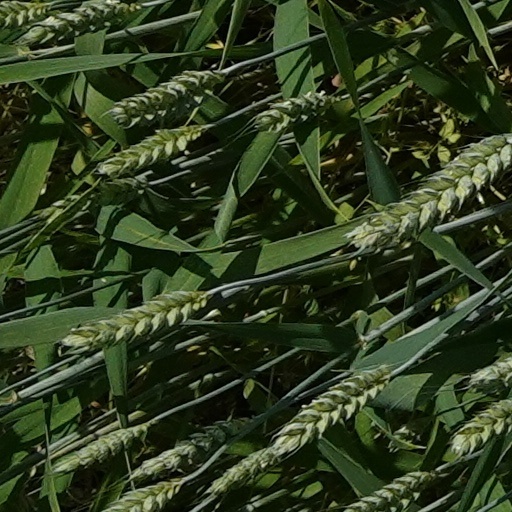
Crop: wheat